List of Doctor Who universe creatures and aliens

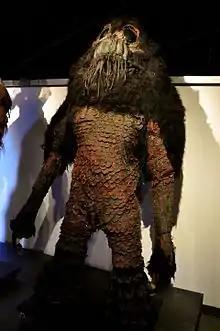
A Mandrel as it appears on display at the "Doctor Who" Experience

The Judoon are a galactic alien police resembling rhinoceroses, who recur throughout the series. They first appeared in "Smith and Jones" (2007), where they sought to capture an alien fugitive by transporting an Earth hospital onto the Moon. They later re-appeared in "The Stolen Earth" (2008) where they aid The Shadow Proclamation, an inter-galactic body of law, and later made cameo appearances in other episodes of the series. They also appeared in the series 3 "Sarah Jane Adventures" story, "Prisoner of the Judoon" (2009), where a Judoon captain is in pursuit of an escaped prisoner known as Androvax.